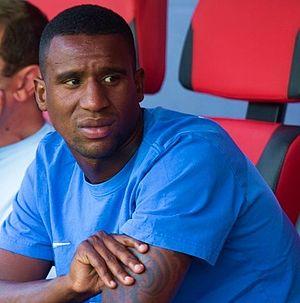
Douglas Franco Teixeira dit Douglas, né le 12 janvier 1988, est un footballeur brésilien naturalisé néerlandais. Il joue au poste de défenseur central avec le Sporting CP.